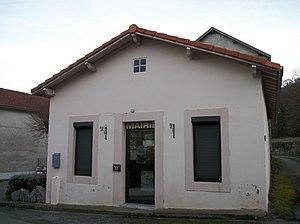
La mairie
Tibiran-Jaunac est une commune française située dans le département des Hautes-Pyrénées, en région Occitanie.